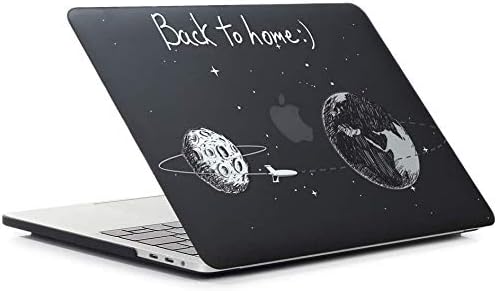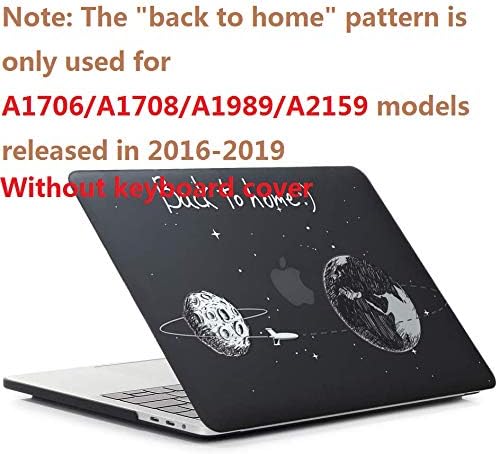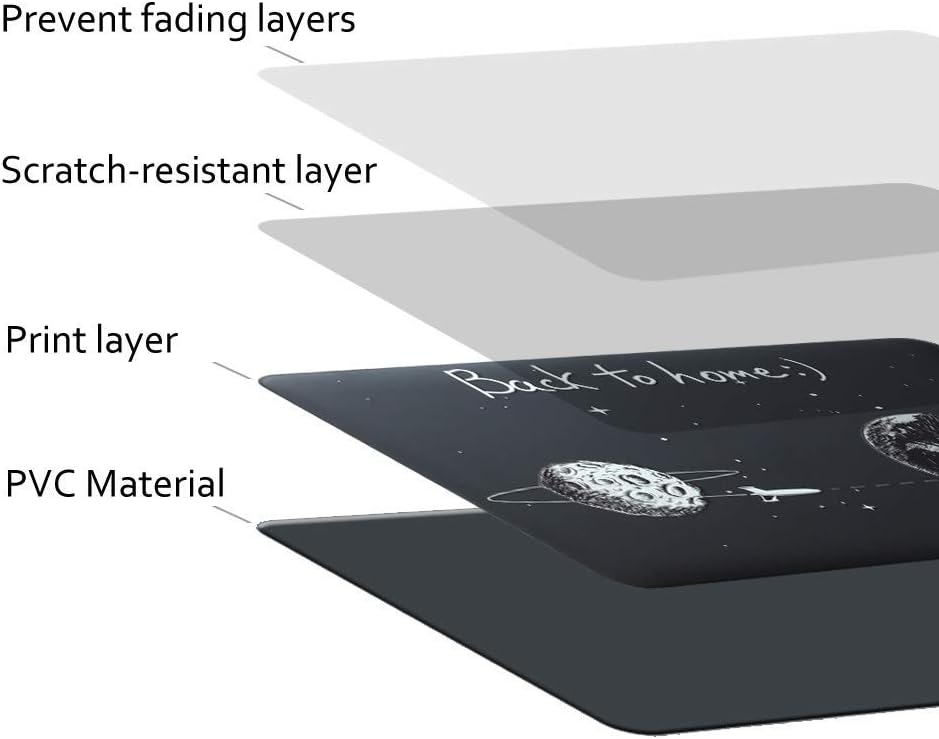
13 Inch MacBook Pro Case 2019 2018 2017 2016 Release A2159 A1989 A1706 A1708 Hard Case Shell Cover with/Without Touch Bar and Touch ID for Apple 13 in MacBook Pro Case (Back to Home)
Category: Computers
jvomk Ultra Slim Rubberized Durable Matte Creativity and Personality Case With Keyboard Cover jvomk MacBook Case Features ： - High quality case will protect your device from scratches and abrasion - Safe Heat dissipation/disbursement Designed with ventilation holes at the bottom piece part of the cover, ensure your MacBook ina safe condition and never get megathermal - Precise cutouts allow full access to all ports and features; plug your charger, cable or headset without removing the case MacBook Case Specifi cations -SIZE: Prefect Fit For MacBook Pro 13’’Retina Model A1989/A1706/A1708 (Release 2018/2017/2016) -Designed for MacBook Pro with/Without Touch Bar and Touch ID with (2 or 4) Thunder bolt 3 ports -Weight: 235g (8.25 Ounce) Compatible with Models A2159 A1989/A1706/A1708: Release 2018 -- MR9Q2LL/A, MR9R2LL/A;Release June 2017 -- MPXV2LL/A, MPXX2LL/A, MPXW2LL/A, MPXY2LL/A, MPXQ2LL/A,MPXR2LL/A, MPXT2LL/A, MPXU2LL/A; Release October 2016 -- MLL42LL/A, MLUQ2LL/A,MLH12LL/A, MLVP2LL/A, MNQF2LL/A, MNQG2LL/A Case NOT Compatible with MacBook Air 13 inch Model A1369/A1466 MacBook Pro 13 Inch with Retina Display (A1502 / A1425)[2012-2015 Version] Old MacBook Pro 13 Inch with CD-DRIVE (A1278) Installation 1. Please find the 4 clips for top cover and 4 cilps for bottom cover. 2. Please attach the bottom cover at the hinge location first, there are 2 clips to srcure the back side of bottom cover. 3. Apply gentle force to the 2 clips at the front side of bottom cover. 4. Please attache the top cover at the hinge location first. 5. Apply gentle force to snap on the top cover.
Features: Hard shell cover case for MacBook Pro 13 Inch 2019/2018/2017/2016 release (A1989 with Touch Bar, A1706 with Touch Bar and A1708 without Touch Bar and A2159). Please kindly check the model number "A1xxx" on the back of the MacBook before your purchase. [WARNING] It is NOT COMPATIBLE with OLD MacBook Pro 13" with Retina Display (A1502 / A1425) And OLD MacBook Pro 13" with CD Drive (A1278). | [ 360°Protection & Lightweight]: 13-inch MacBook Pro case Only 8.25OZ ,you'll feel your MacBook more natural in hand. A hard shell MacBook cover with Two-piece design prevent your devices from unwanted cracks, scratches or damages. I | [Creative and Beautiful design for work]: 13-inch MacBook pro case portable and lightweight to take alone. Or slide them into your briefcase, backpack or any other bags, perfect for both men and women, for college and business，Transparent design allows the new MacBook pro 13 inch case Apple logo to shine through the case。 | [High quality Plastic Coating Cover]: 2019/2017/ 2016 /2018 MacBook pro 13 inch case Quality soft rubberized coating offers smooth finish and nice touching while protects your device from scrapes and scratches. Simple clip-on/off design without the added risk of scratching. full access to all buttons and features without removing the cover. | [Fully Access & Fully Vented]: – a1708 MacBook pro 13 inch case - the bottom of the case perfectly matches the vent slots of your MacBook Pro 13 for proper ventilation. Without sacrificing access to ports, lights, and buttons. Plug your charger, cable or headset without removing the case. It also has 4 rubberized feet that adds a few millimeter of surface separation to maximize air circulation, that will ensure your devices have good heat dissipation.